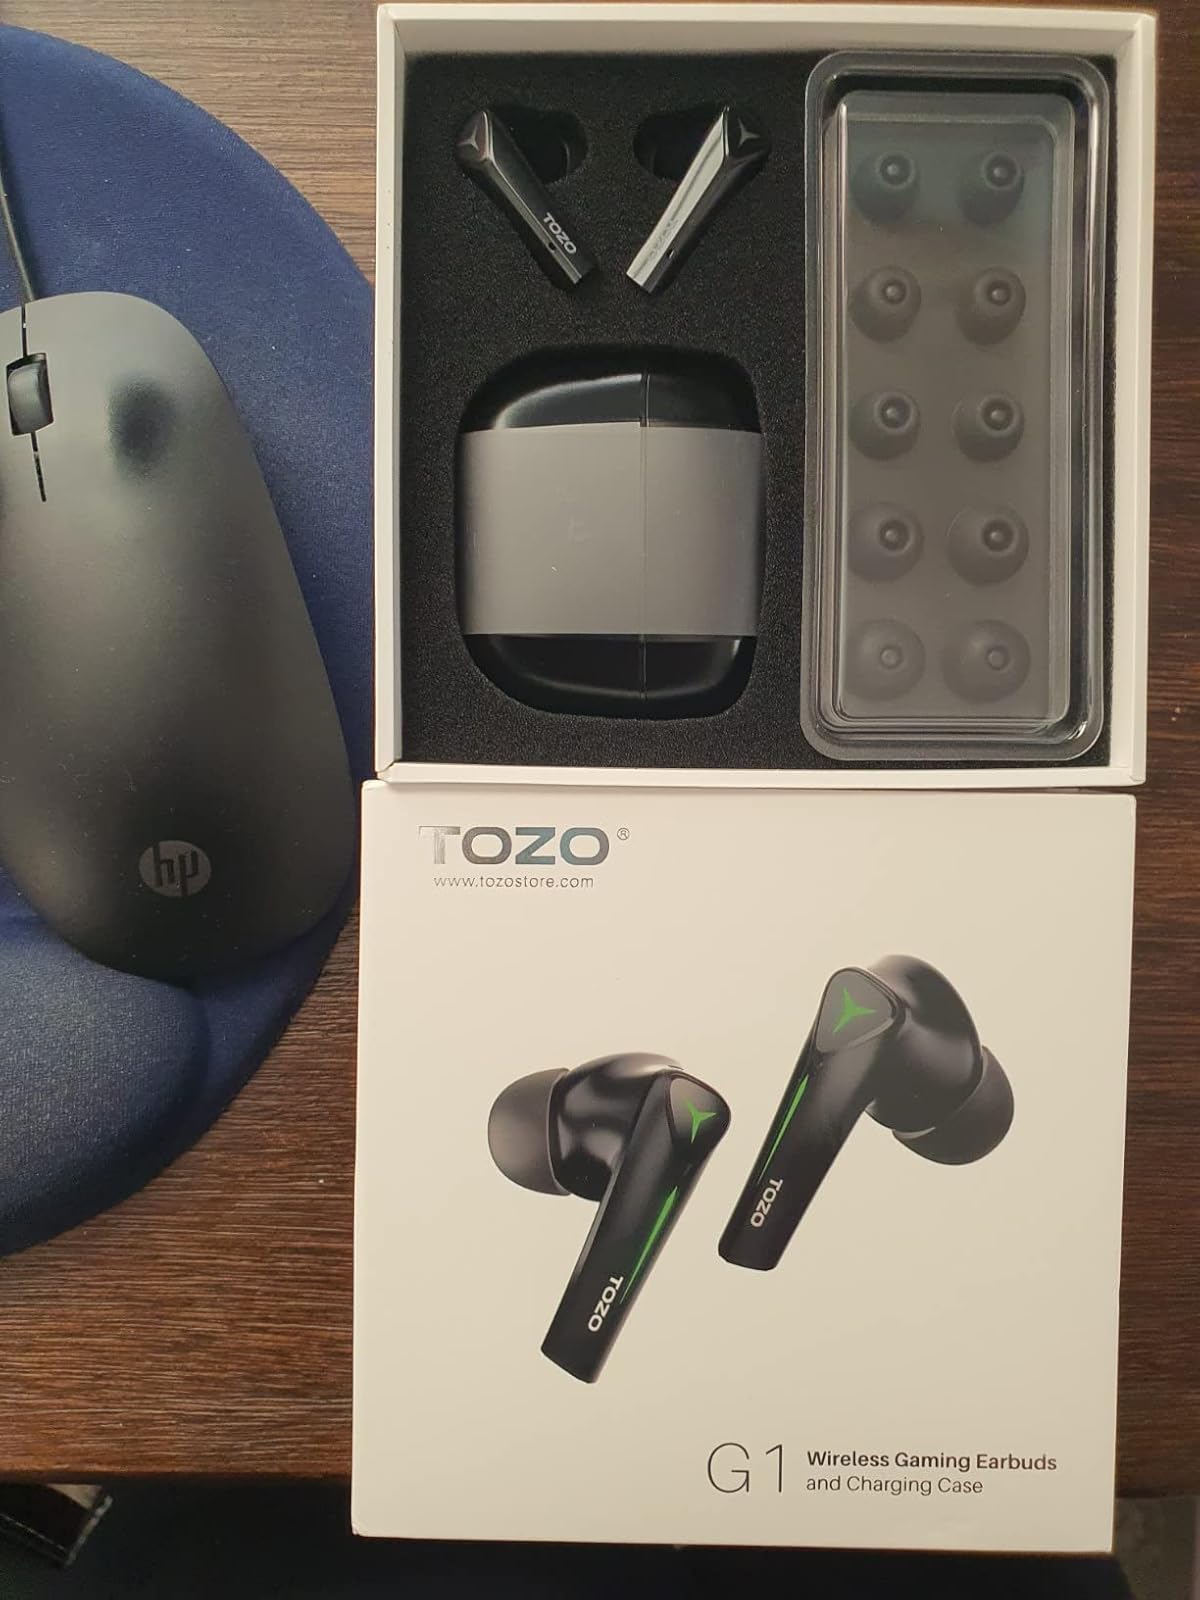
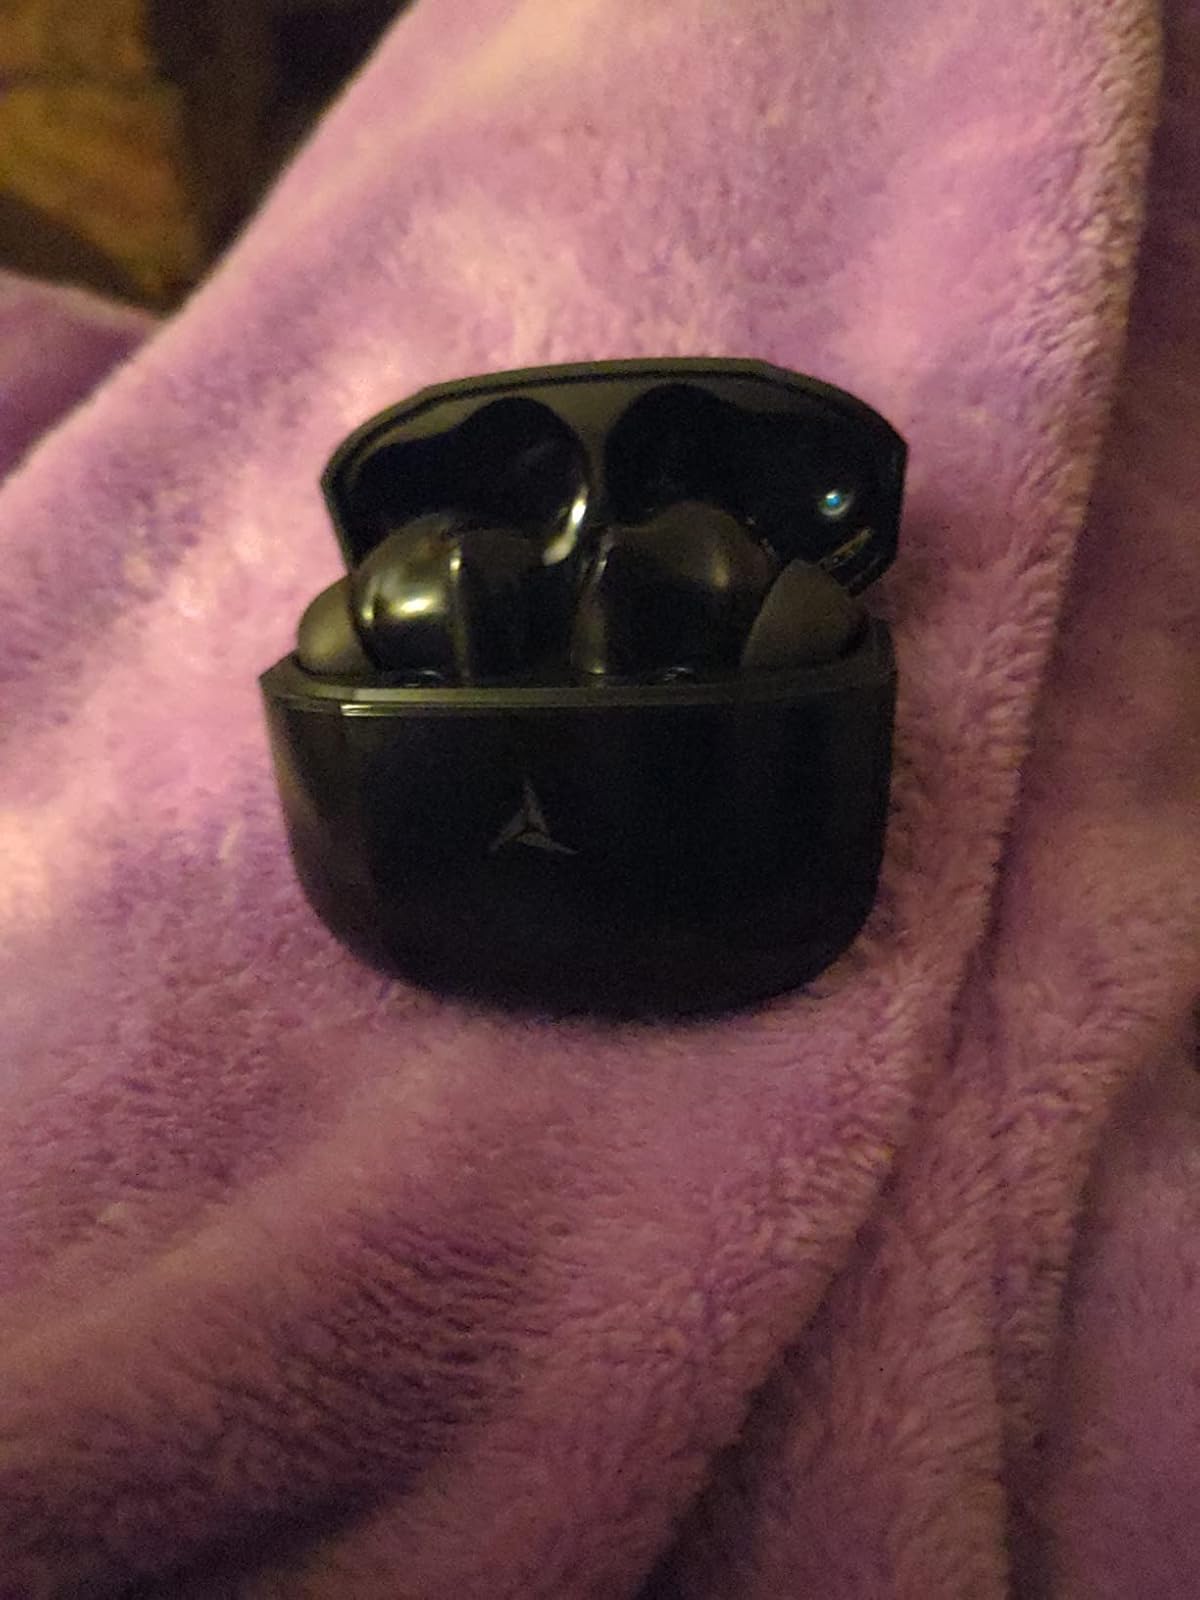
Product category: earbuds
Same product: yes